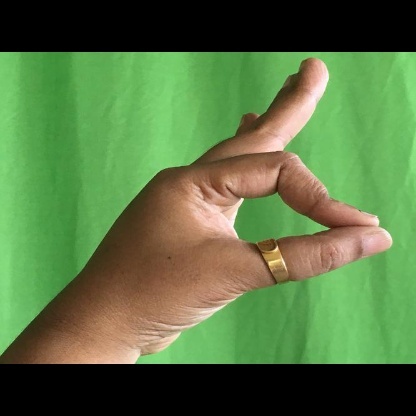
Mudra: Aralam